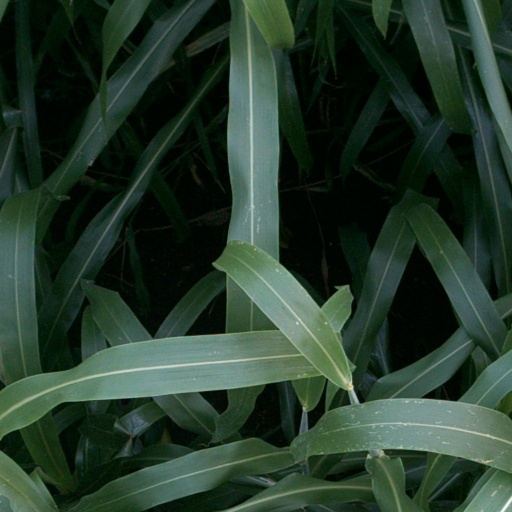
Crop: sorghum